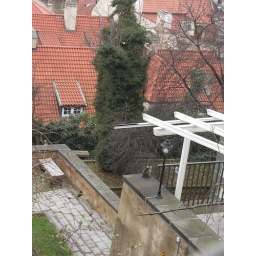
Prague 2002: cat on a wall looking down from the castle over the city